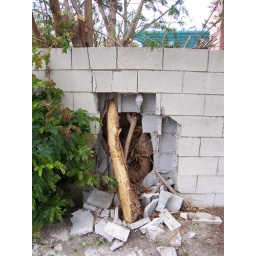
this tree was either built around or planted after the building of the wall...regardless, it was a phenomenal site to see.